Fresh Fest Beer Fest

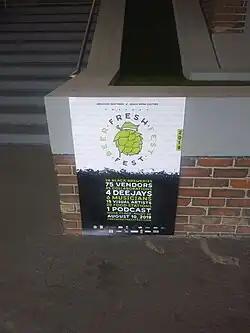
Publicity poster for Fresh Fest 2019

Fresh Fest Beer Fest is a beer festival held annually in Pittsburgh, Pennsylvania, since 2018. Geared towards increasing diversity in the craft beer industry, Fresh Fest is the nation's first festival for Black-owned breweries.